Burke and Wills expedition

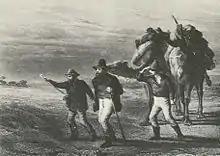
The return journey

The expedition reached Swan Hill on 6 September, where Charles Gray joined the expedition. They arrived in Balranald on 15 September. There, to lighten the load, the expedition left behind their sugar, lime juice and some of their guns and ammunition. Burke also dismissed several members of the expedition here, including the foreman Charles Ferguson, citing lack of funds. Ferguson later successfully sued for unfair dismissal. At Gambala on 24 September, Burke decided to load some of the provisions onto the camels for the first time, and to lessen the burden on the horses he ordered the men to walk. He also ordered that personal luggage be restricted to .